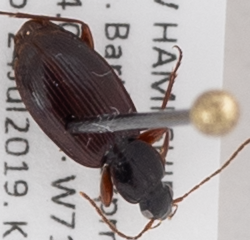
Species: Agonum retractum
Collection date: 2019-07-24
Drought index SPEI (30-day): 0.54
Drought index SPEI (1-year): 1.13
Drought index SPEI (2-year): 0.8